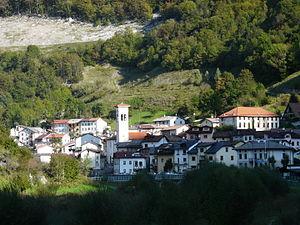
Timau est une frazione de la commune de Paluzza, dans la province d'Udine, dans la région Frioul-Vénétie Julienne, dans le nord-est de l'Italie. Très précisément située à la frontière italo-autrichienne au col du Passo di Monte Crocce à 830 m au-dessus du niveau de la mer.